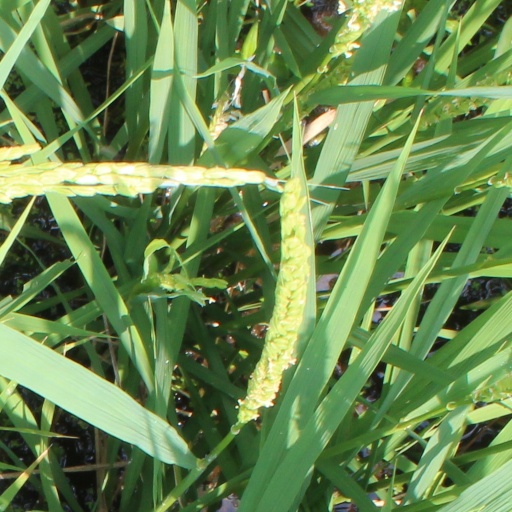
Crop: rice